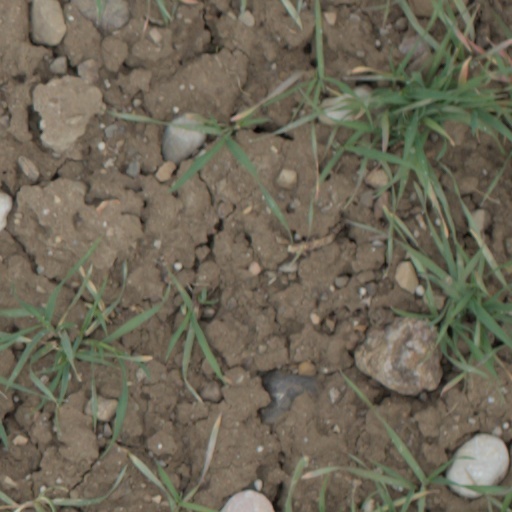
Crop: wheat